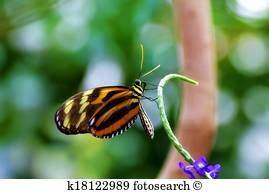
Label: butterfly